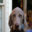
Label: dog